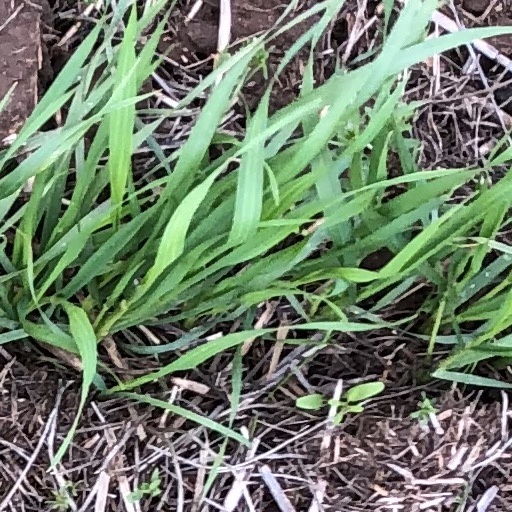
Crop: wheat